Tracy Thermal Generating Station

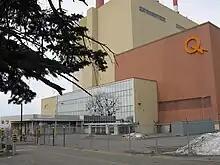
The plant's main gate.

The Tracy Thermal Generating Station was one of four peaking power plants on the Hydro-Québec grid. It was primarily used in winter to boost capacity, as required by the widespread use of electric heating in Quebec. It was also sporadically operated as a base load power plant between 1989 and 1991, in 1998 and in 2003–2004 to mitigate low water conditions in the company's reservoirs.